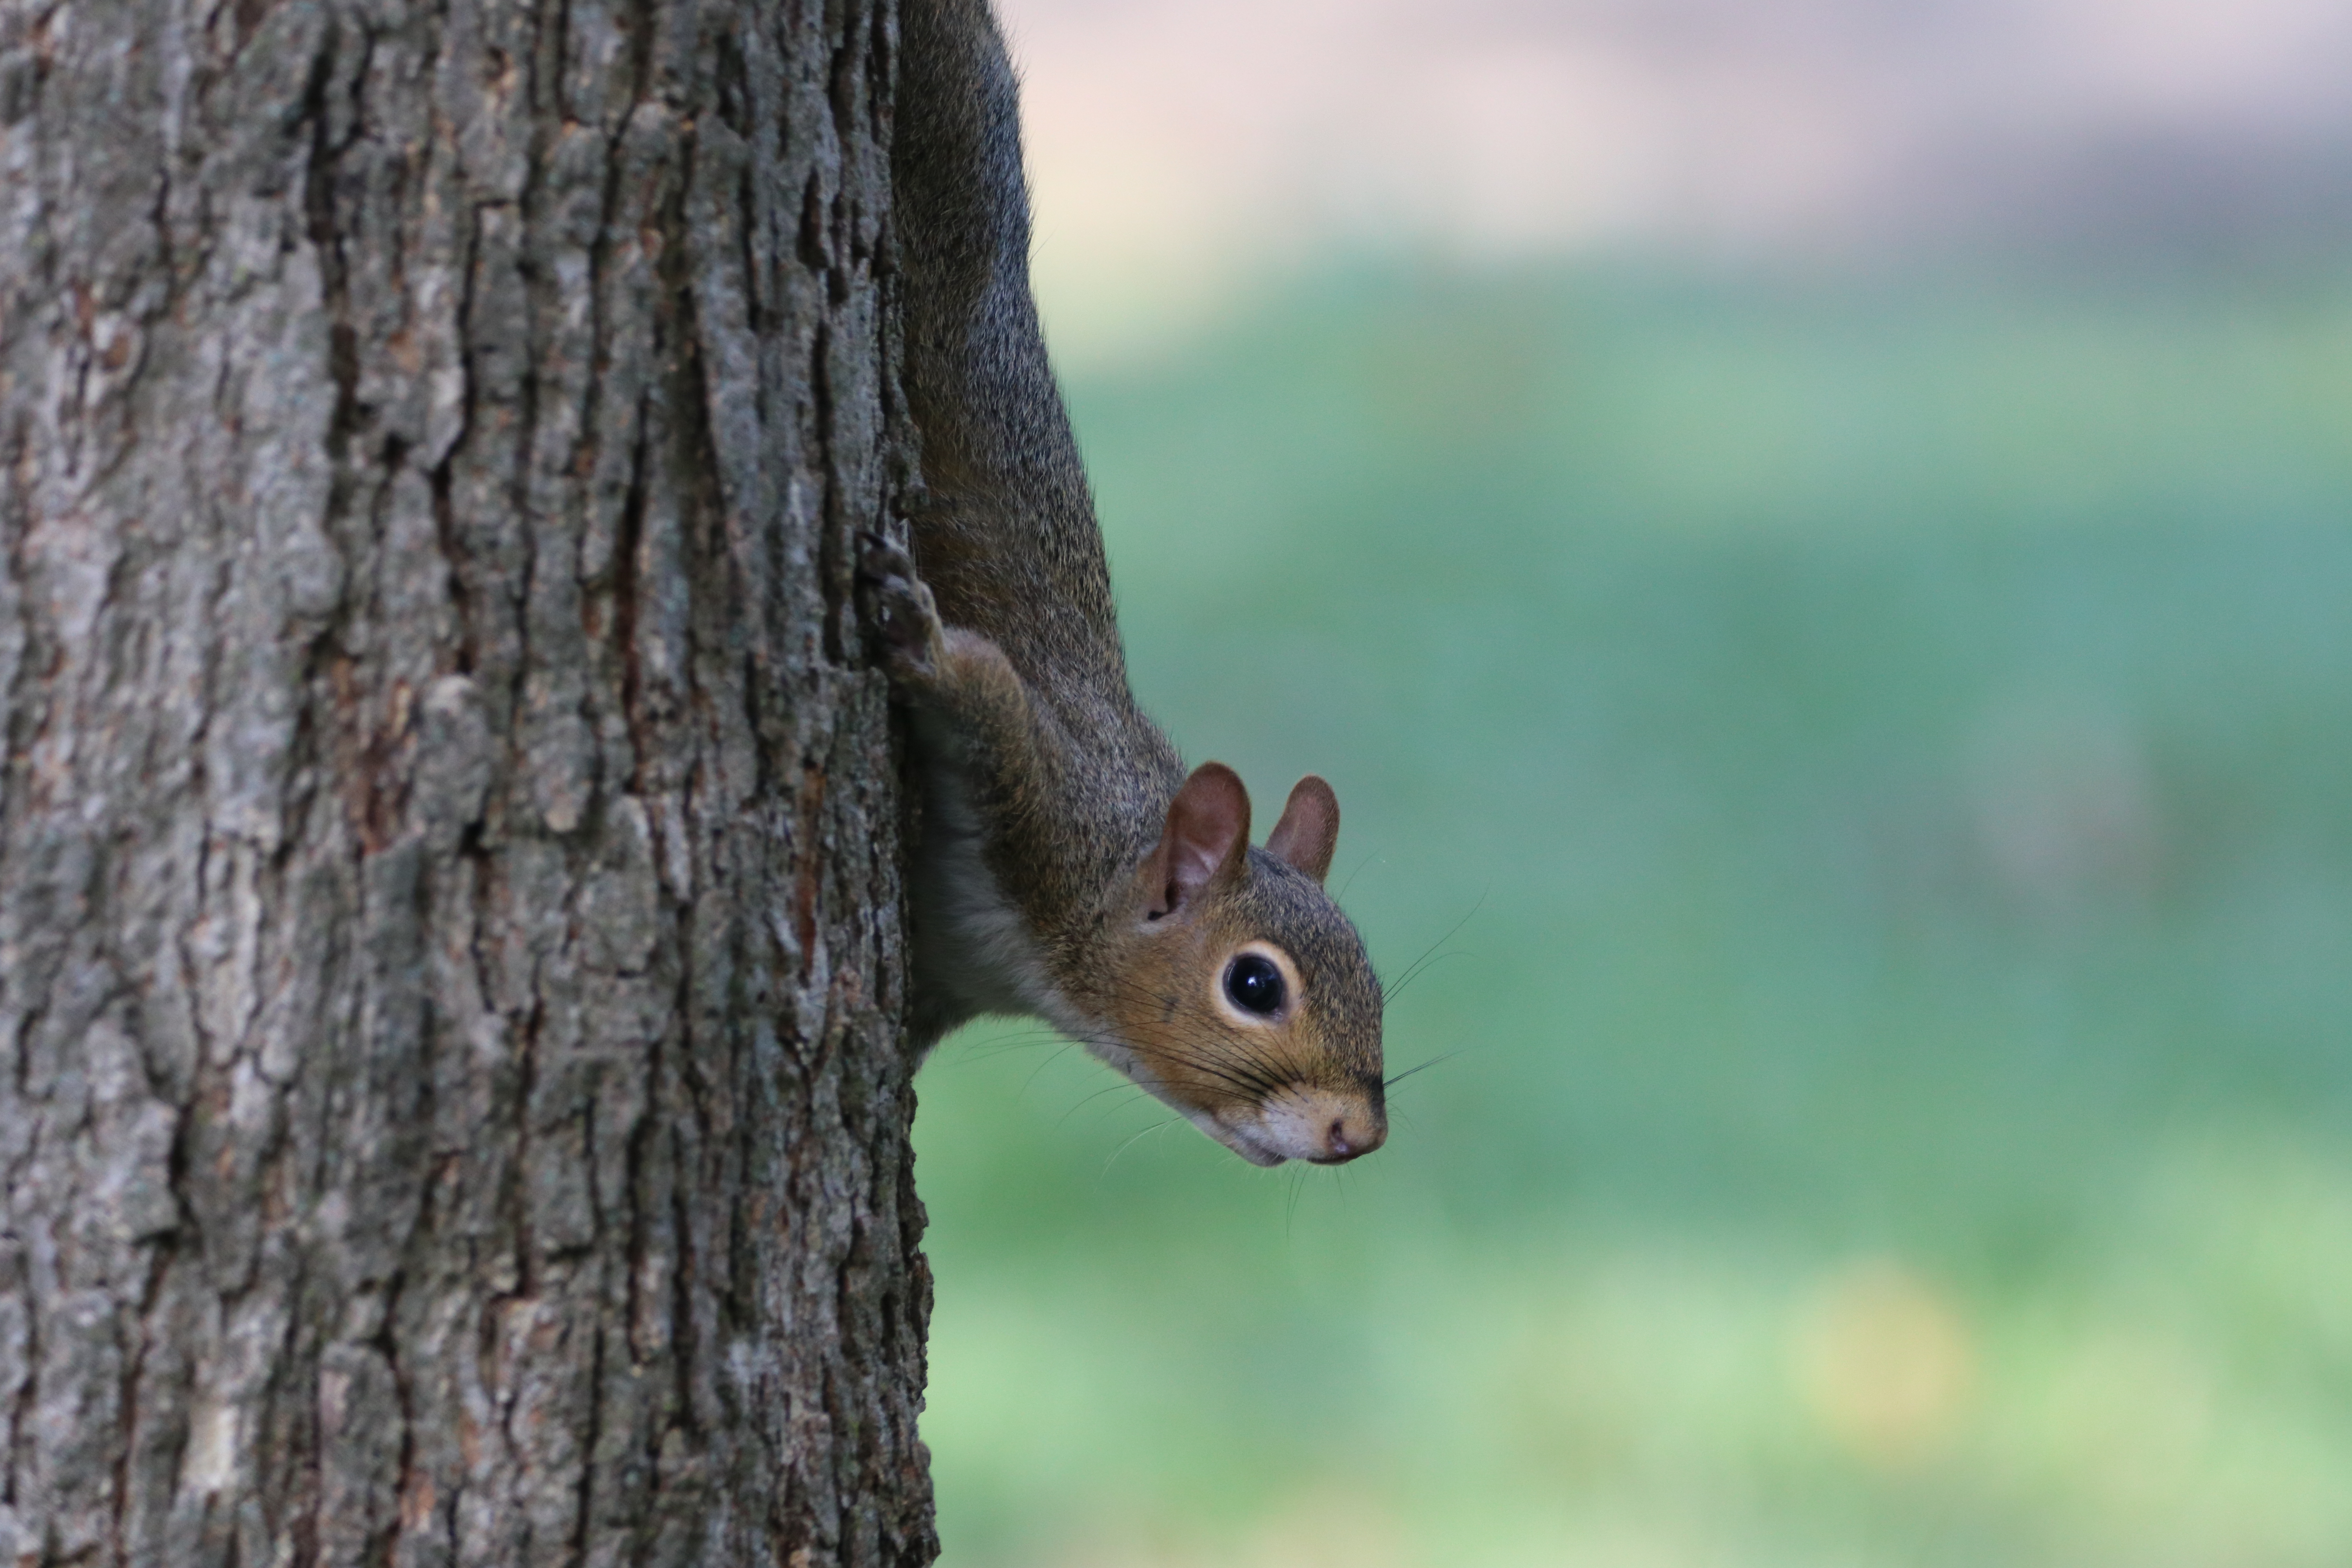
nature, wildlife, squirrel, tree, mammal, fauna, fox squirrel, branch, rodent, organism, trunk, chipmunk, snout, terrestrial animal